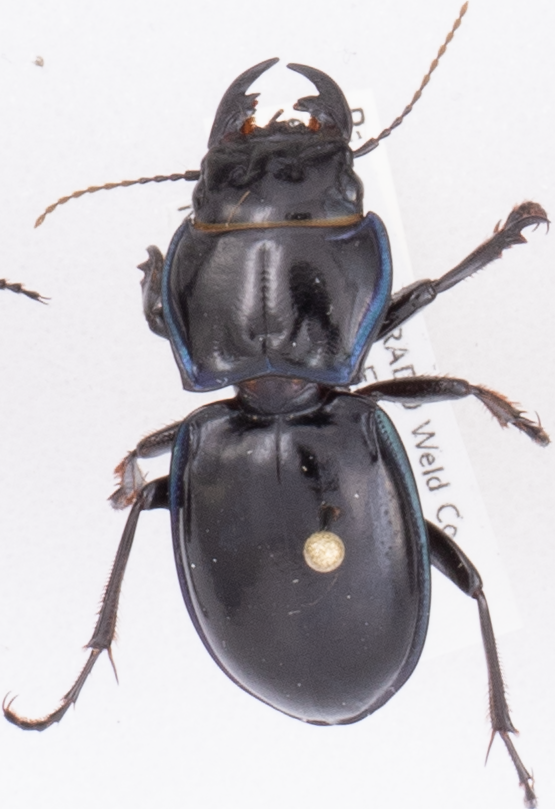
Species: Pasimachus elongatus
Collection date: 2018-07-19
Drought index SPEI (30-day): -0.9
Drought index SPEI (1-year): -0.1
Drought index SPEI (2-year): -0.46